Abigail

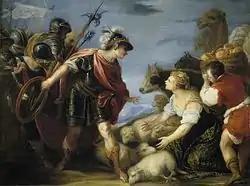
"Prudent Abigail" by Juan Antonio Escalante

Abigail is also listed as one of the seven Jewish women prophets, the other six being Miriam, Deborah, Hannah, Sarah, Huldah, and Esther. In terms of her moral character, Abraham Kuyper argues that Abigail's conduct indicates "a most appealing character and unwavering faith," but Alice Bach regards her as subversive.